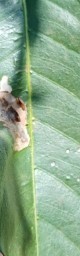
Label: Miner